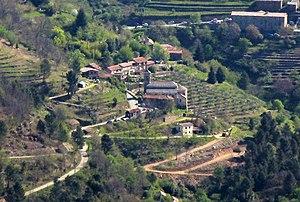
Village de Saint-Mélany (Ardèche)